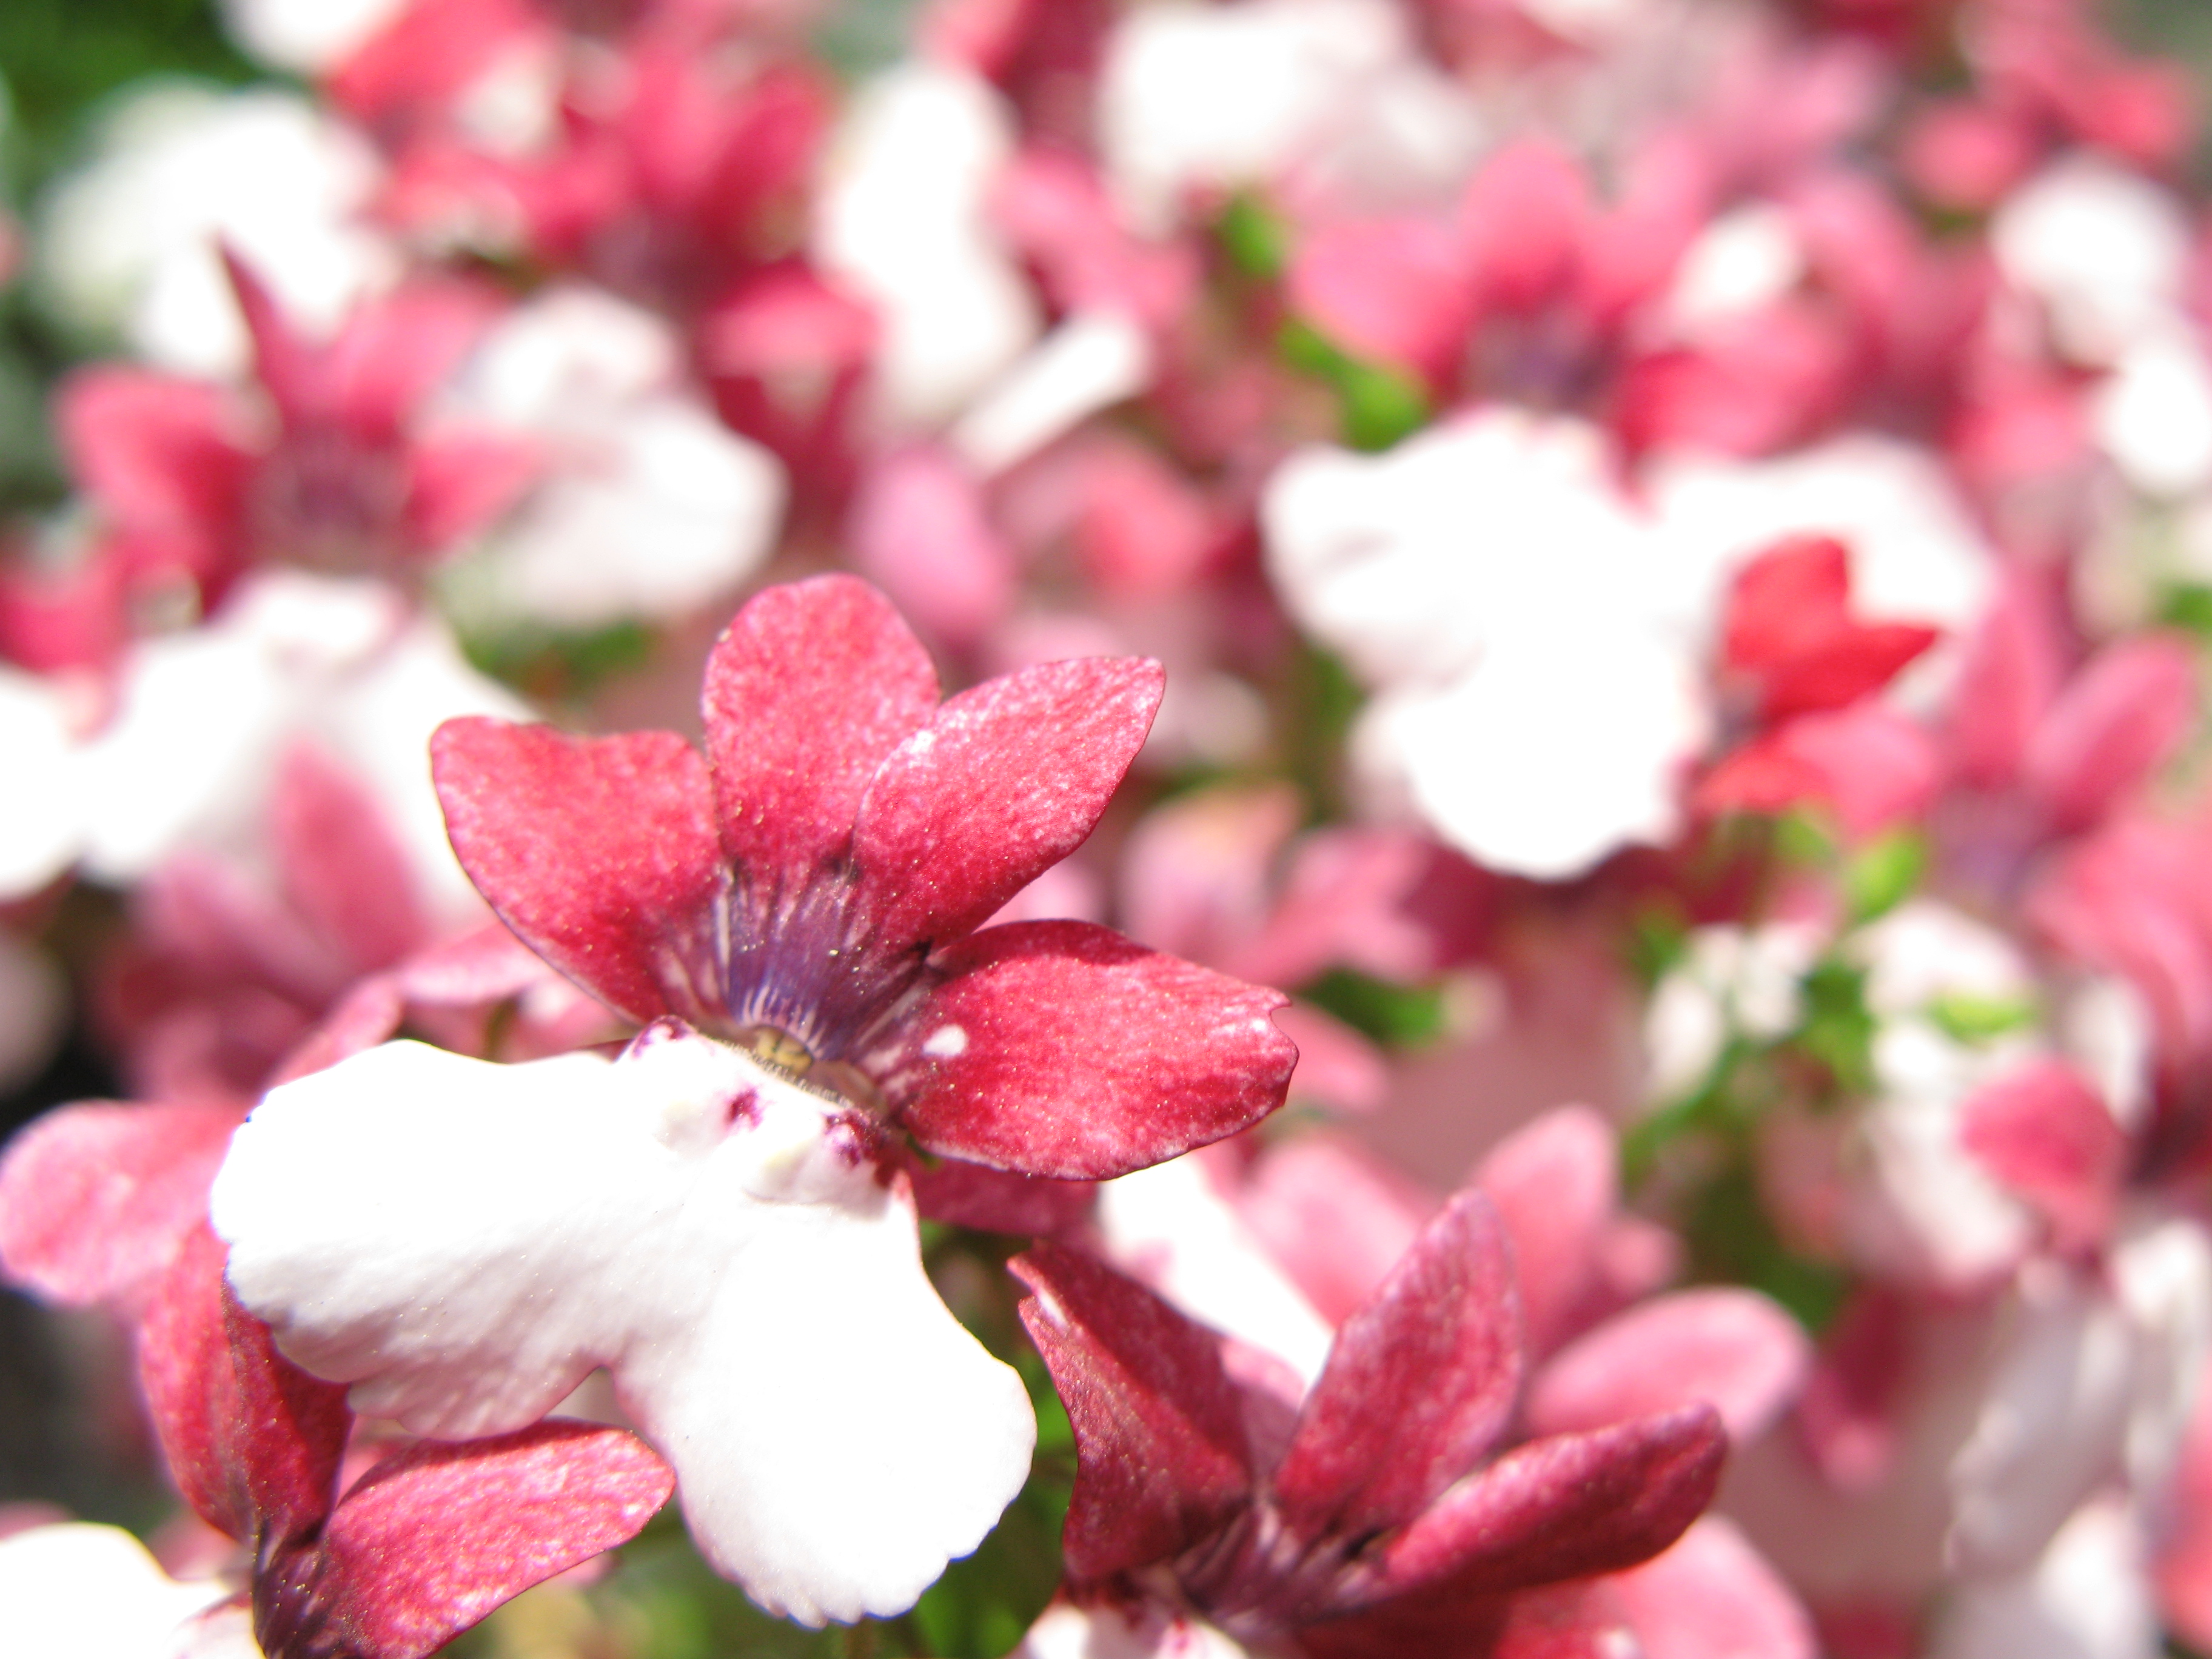
branch, blossom, plant, flower, petal, pattern, food, high, produce, pink, flora, cool image, background, shrub, wallpaper, hires, hi, res, resolution, g7, themacrogroup, macro photography, flowering plant, land plant